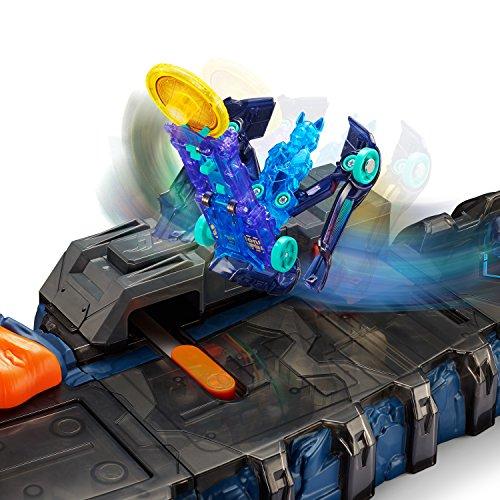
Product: Screechers Wild Fossil Fire Stunt Set
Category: Toys & Games | Play Vehicles | Pull Back Vehicles
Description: Race, stunt, and win with the Screechers Wild fossil fire stunt set.
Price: $23.91
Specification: ProductDimensions:36.4x10x3.8inches|ItemWeight:4.05pounds|ShippingWeight:4.05pounds(Viewshippingratesandpolicies)|ASIN:B07BS3WVQH|Itemmodelnumber:US683161|Manufacturerrecommendedage:6-18years